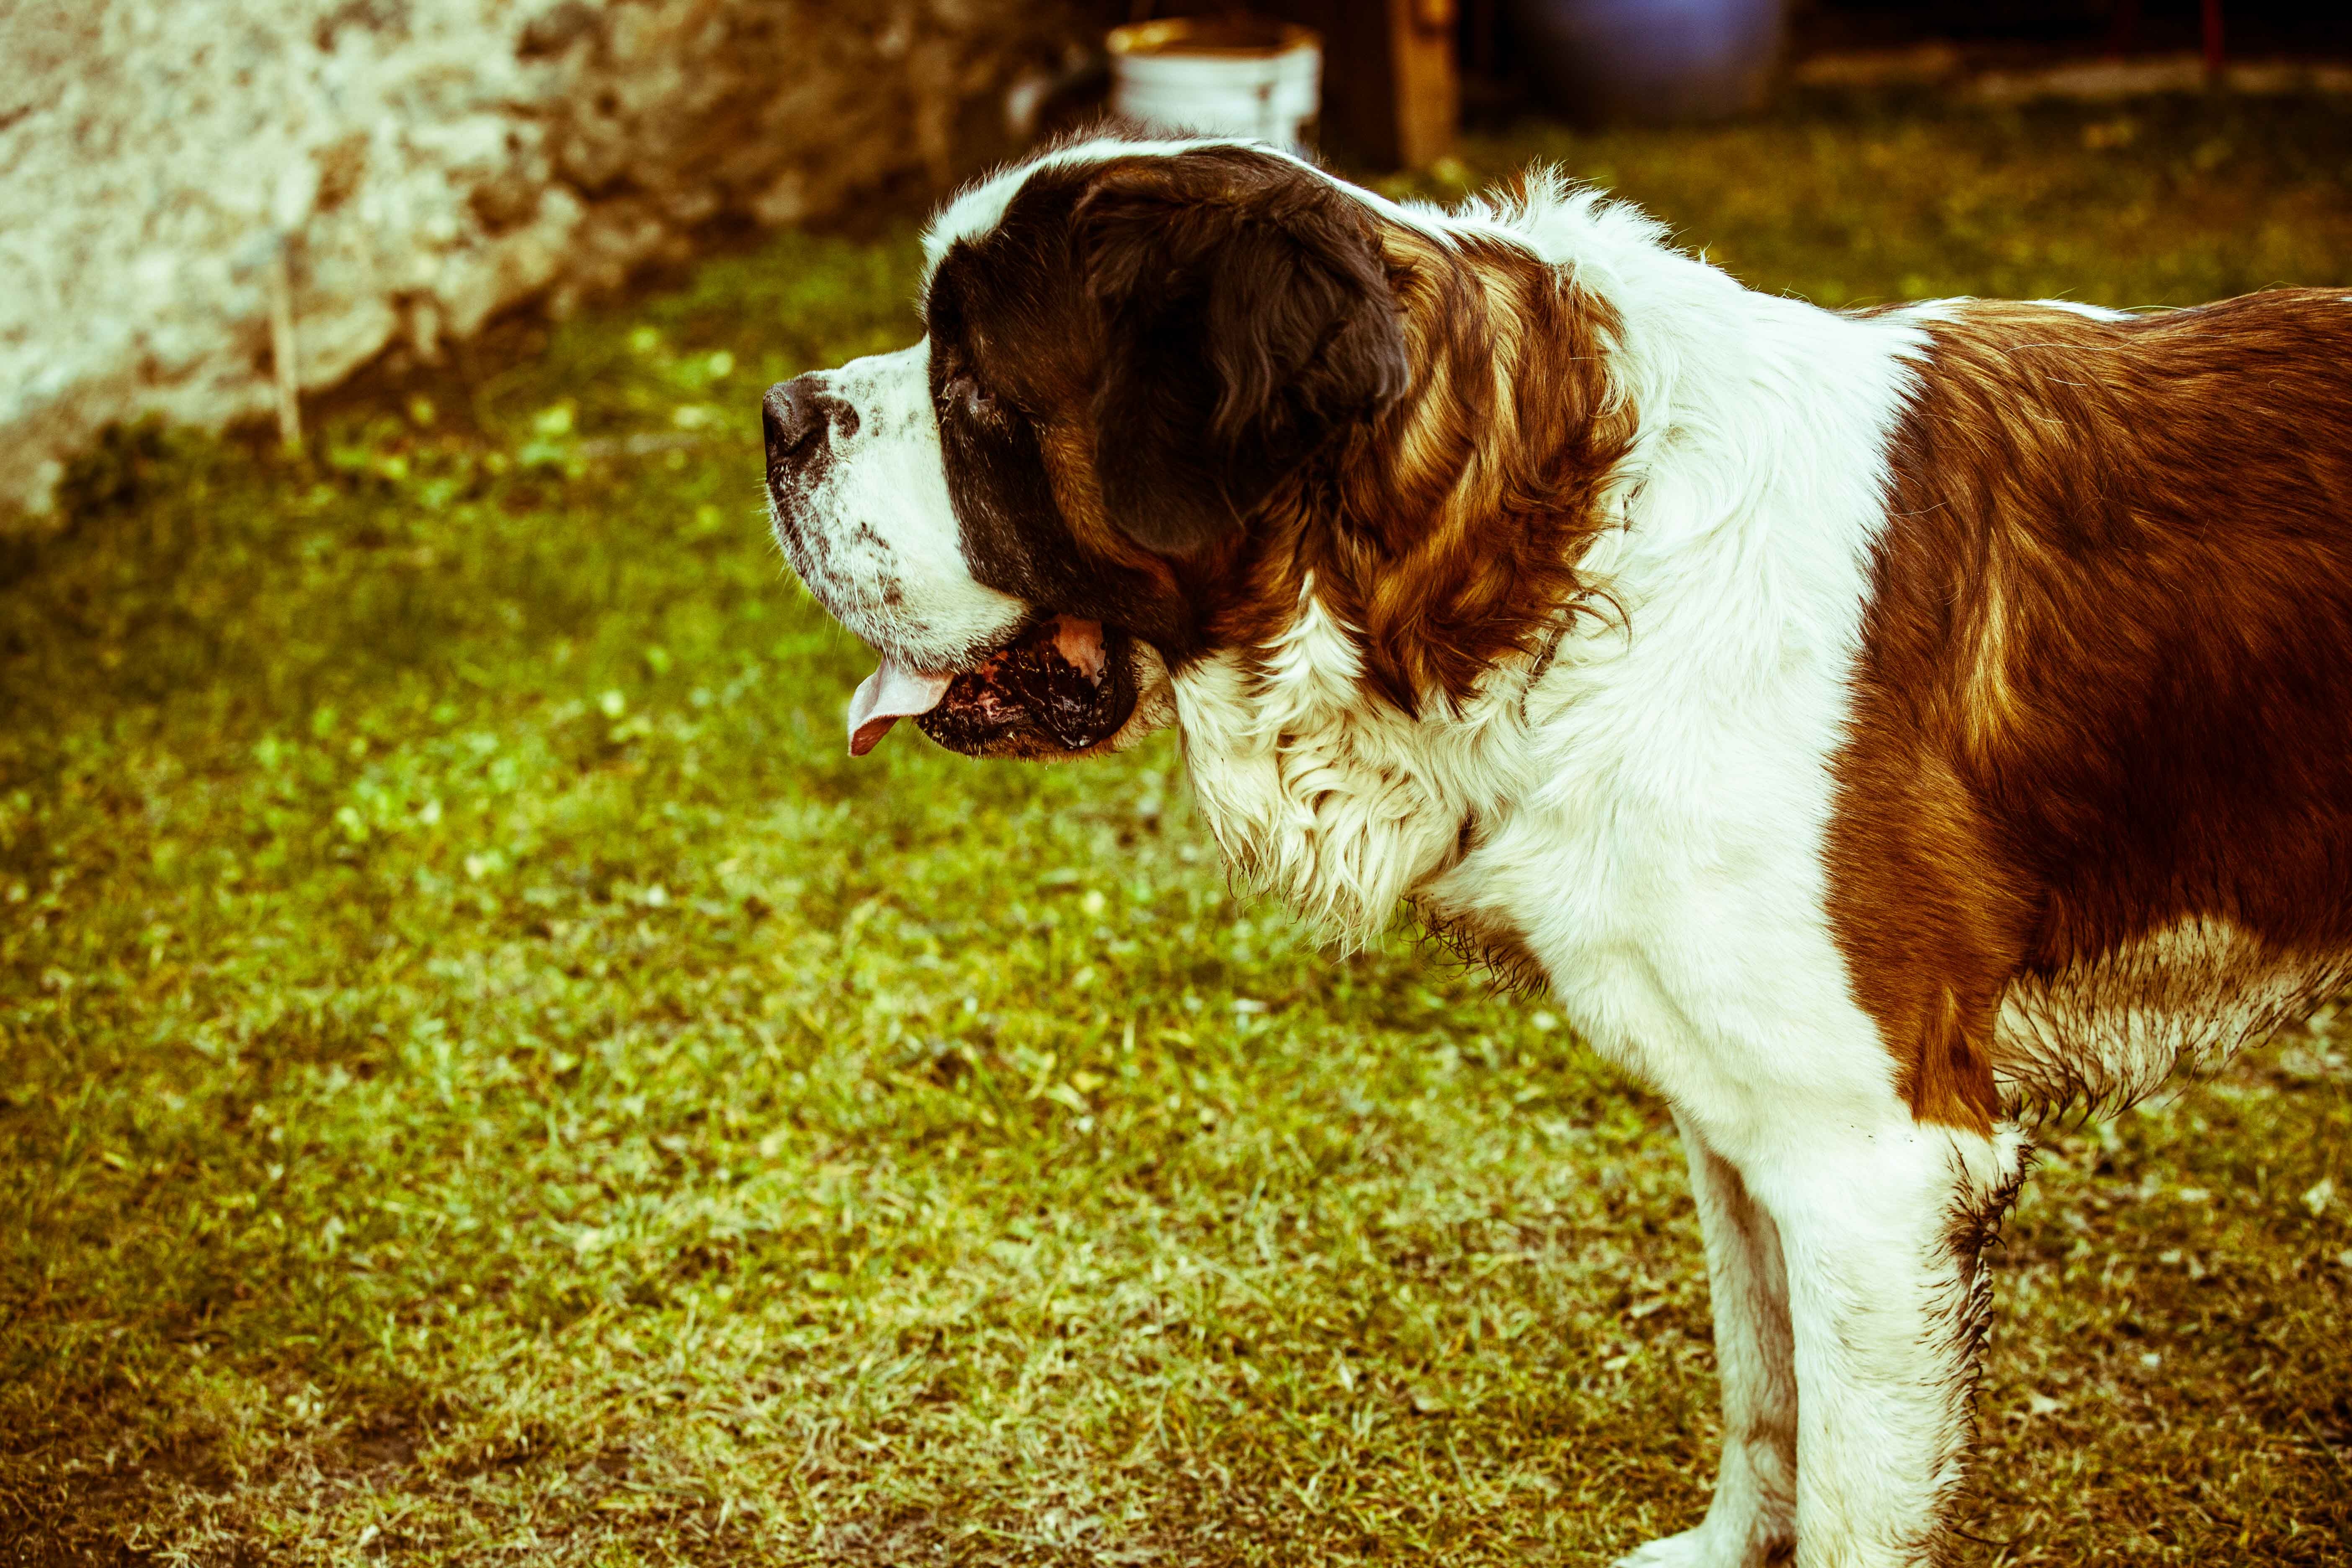
nature, hiking, field, dog, animal, green, mammal, spaniel, alps, vertebrate, dog breed, doggie, brittany, cavalier king charles spaniel, big dog, st bernard, saint bernard, dog like mammal, english springer spaniel, drentse patrijshond, french spaniel, welsh springer spaniel